Typhoon Chanthu (2021)

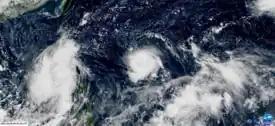
Tropical Storm Conson ("left") and Typhoon Chanthu at its initial peak. ("right") on September 8.

After reaching its initial peak, Chanthu was downgraded to a Category 4-equivalent super typhoon at 09:00 UTC on September 9, as its highly compact eye started to become cloud-filled, indicating the start of an eyewall replacement cycle. However, shortly after, Chanthu quickly re-intensified into a Category 5-equivalent super typhoon yet again at 09:00 UTC that day, as its eye became clear again. On 05:00 PhST of September 11 (21:00 UTC of September 10), the PAGASA reported that Chanthu passed to the east of the Babuyan Islands; at 08:30 PhST (00:30 UTC), Chanthu made landfall in Ivana, Batanes as a Category 5 super typhoon with 1-minute sustained winds of 270 km/h (165 mph) as the storm began to weaken slightly.